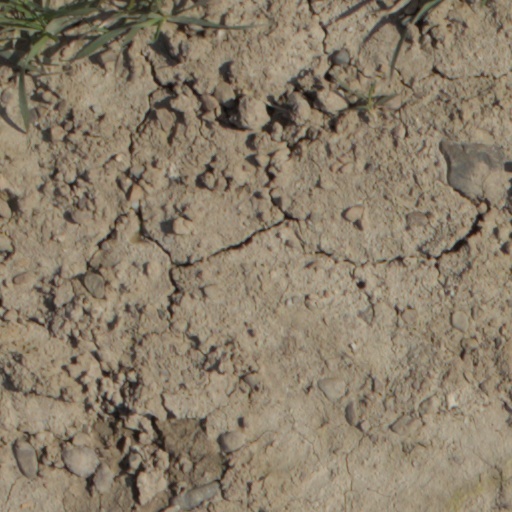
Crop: wheat